Carboxysome

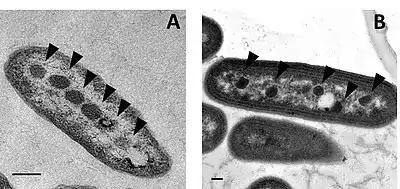
Electron micrograph of (A) alpha-carboxysomes in "Halothiobacillus neapolitanus" and (B) beta-carboxysomes in "Synechococcus elongatus" PCC 7942, indicated by arrows. Scale bars 200 nm.

Alpha-carboxysomes (aka α-carboxysomes) are also referred as the "cso" type of carboxysome. They contain Form IA RuBisCO; they are found in alpha-cyanobacteria and members of Pseudomonadota (some nitrifying bacteria, some sulfur-oxidizing bacteria such as "Halothiobacillus neapolitanus", and some purple bacteria). The alpha-carboxysome was the first bacterial microcompartment to be purified and characterized.